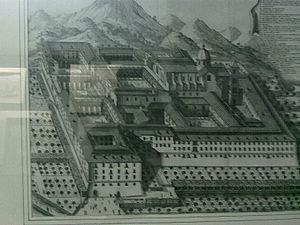
Arcangelo Guglielmelli, né à Naples en 1648 et mort à Naples le 22 janvier 1723, est un architecte et peintre italien actif dans le royaume de Naples.